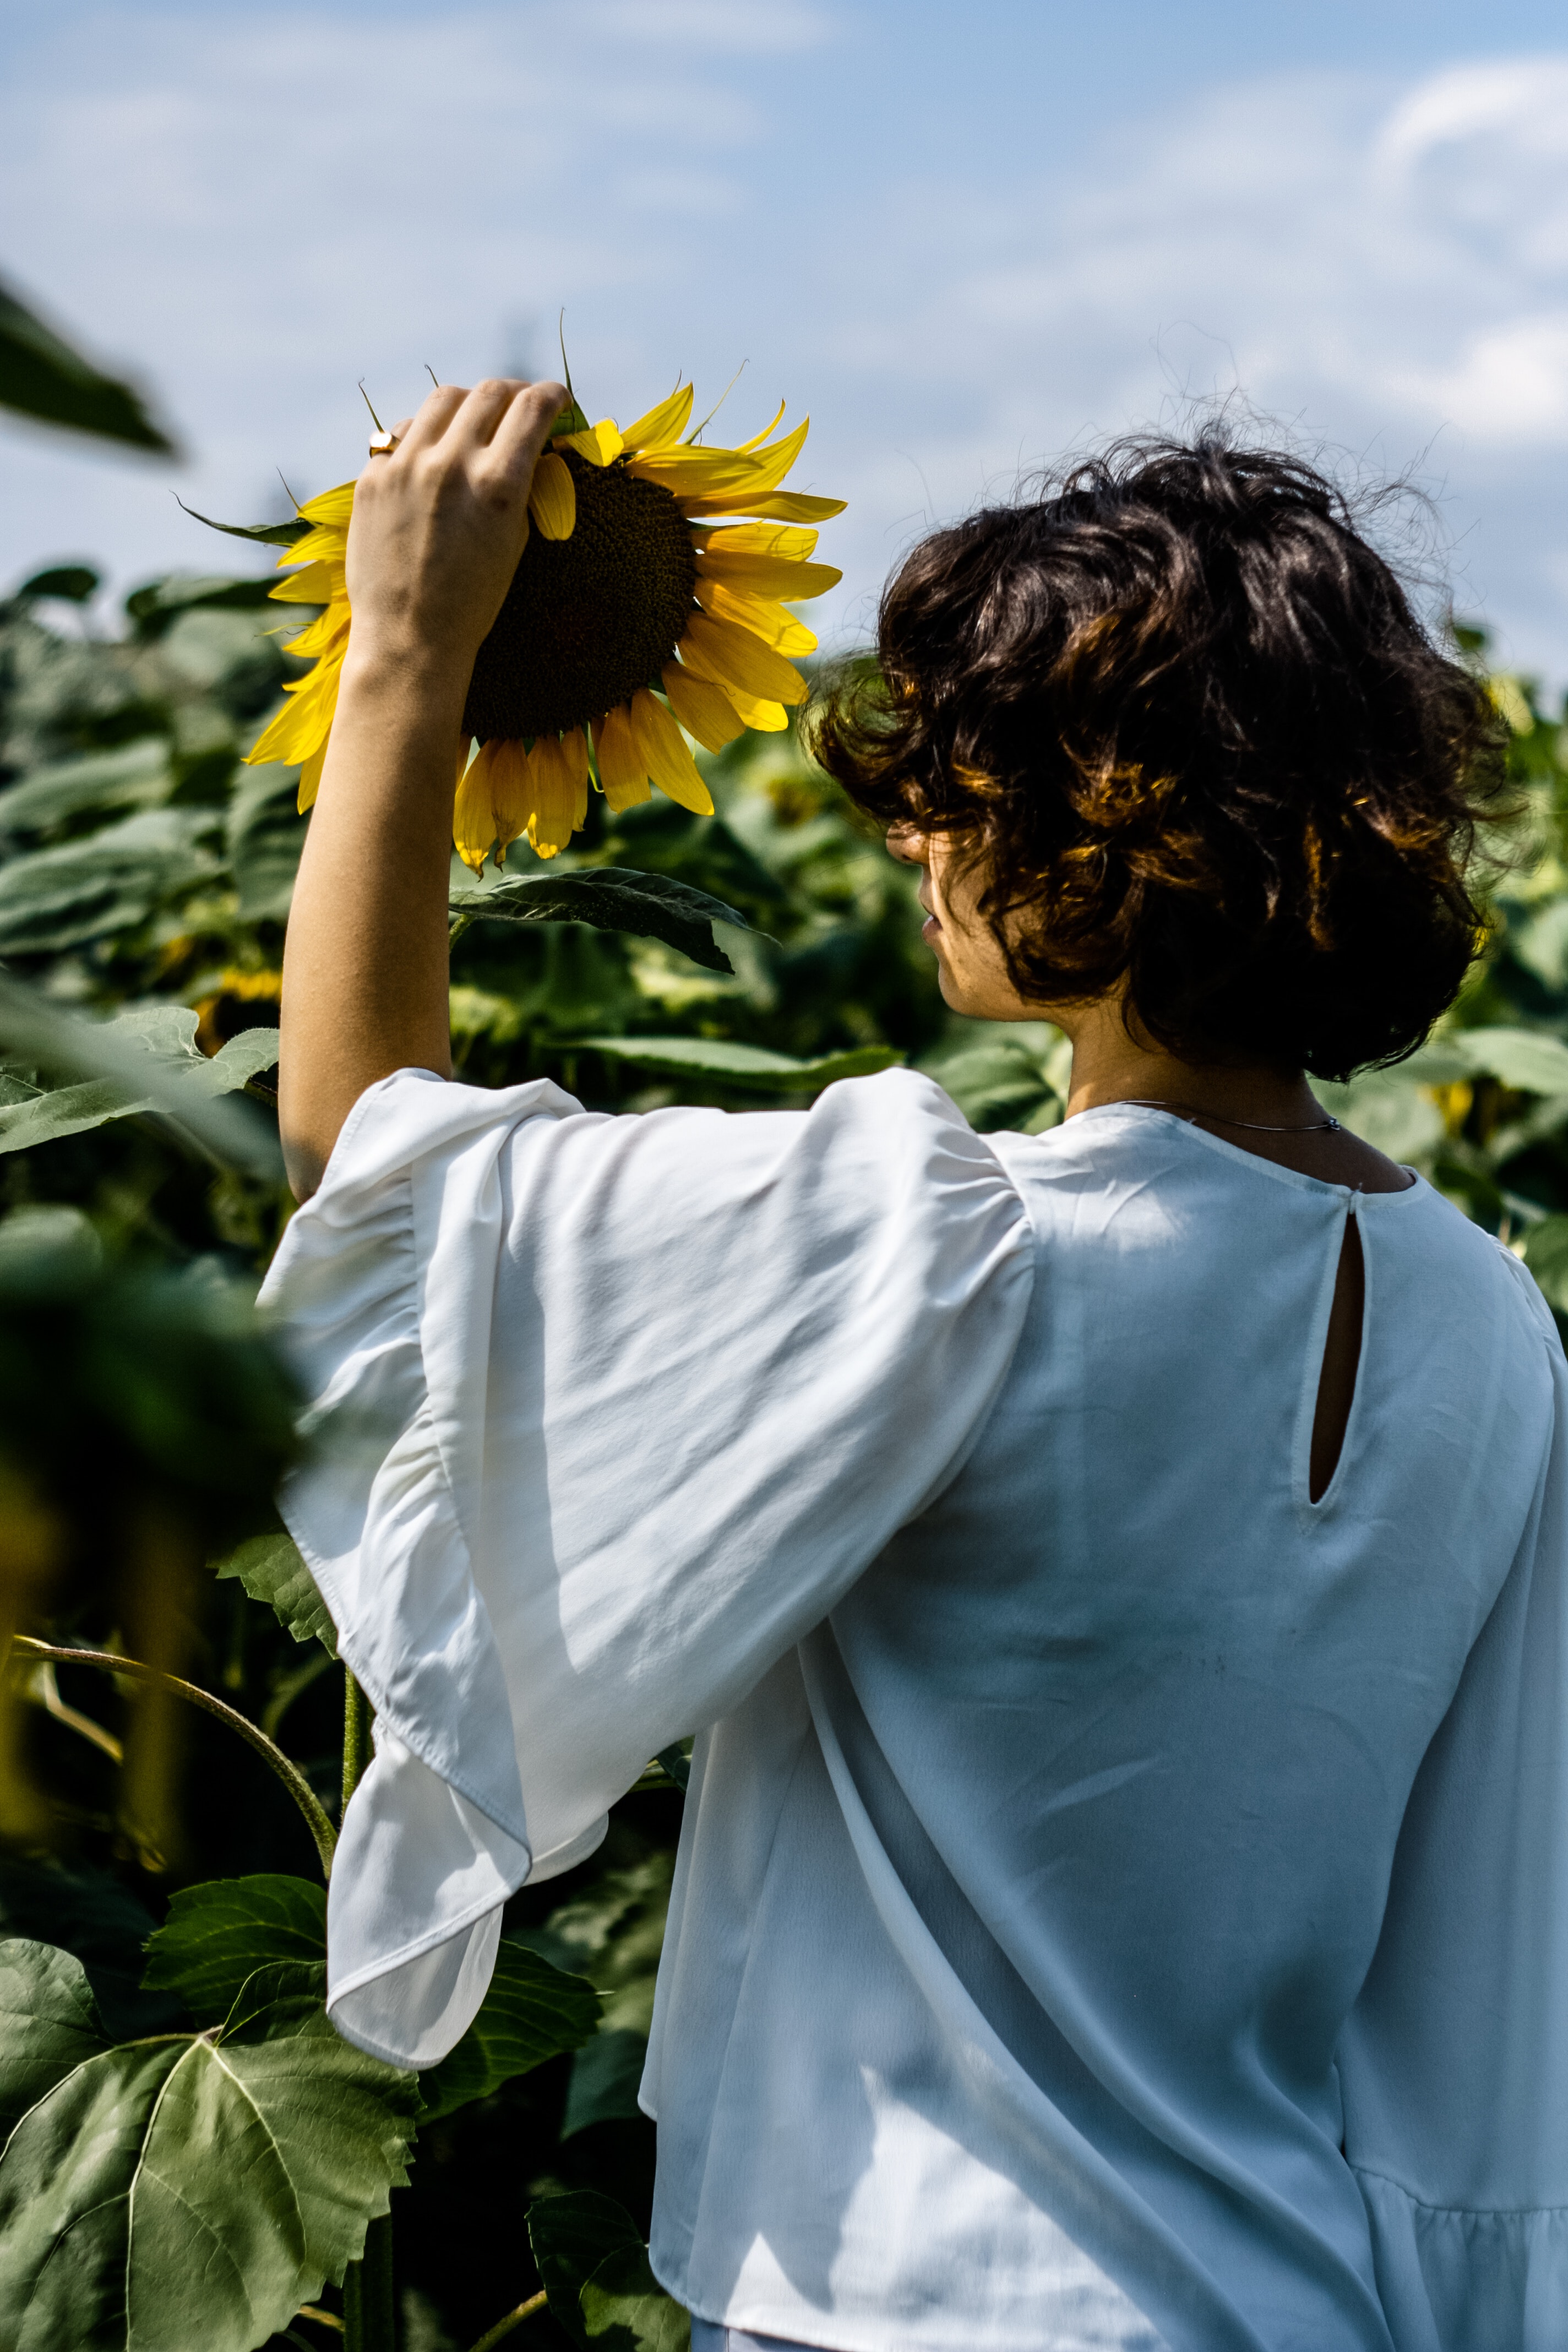
sunflower, People in nature, flower, yellow, botany, plant, sky, pollen, photography, happy, vegetarian food, gesture, daisy family, wildflower, farm